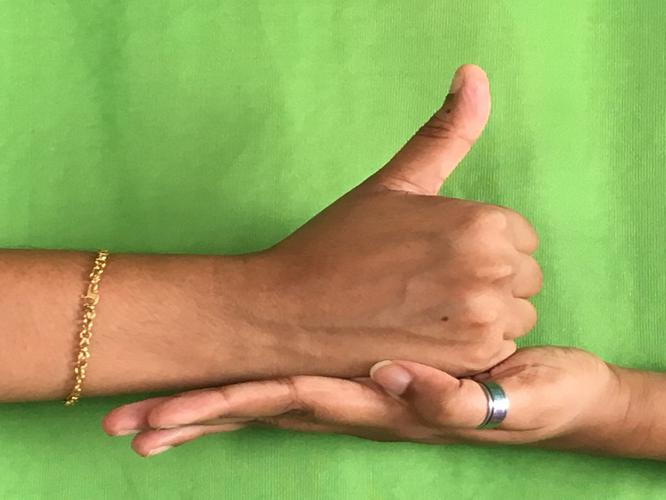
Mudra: Shivalinga
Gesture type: double_hand